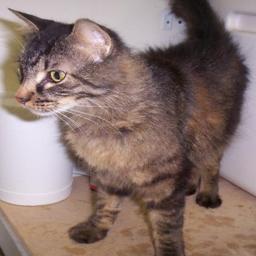
Animal: cats